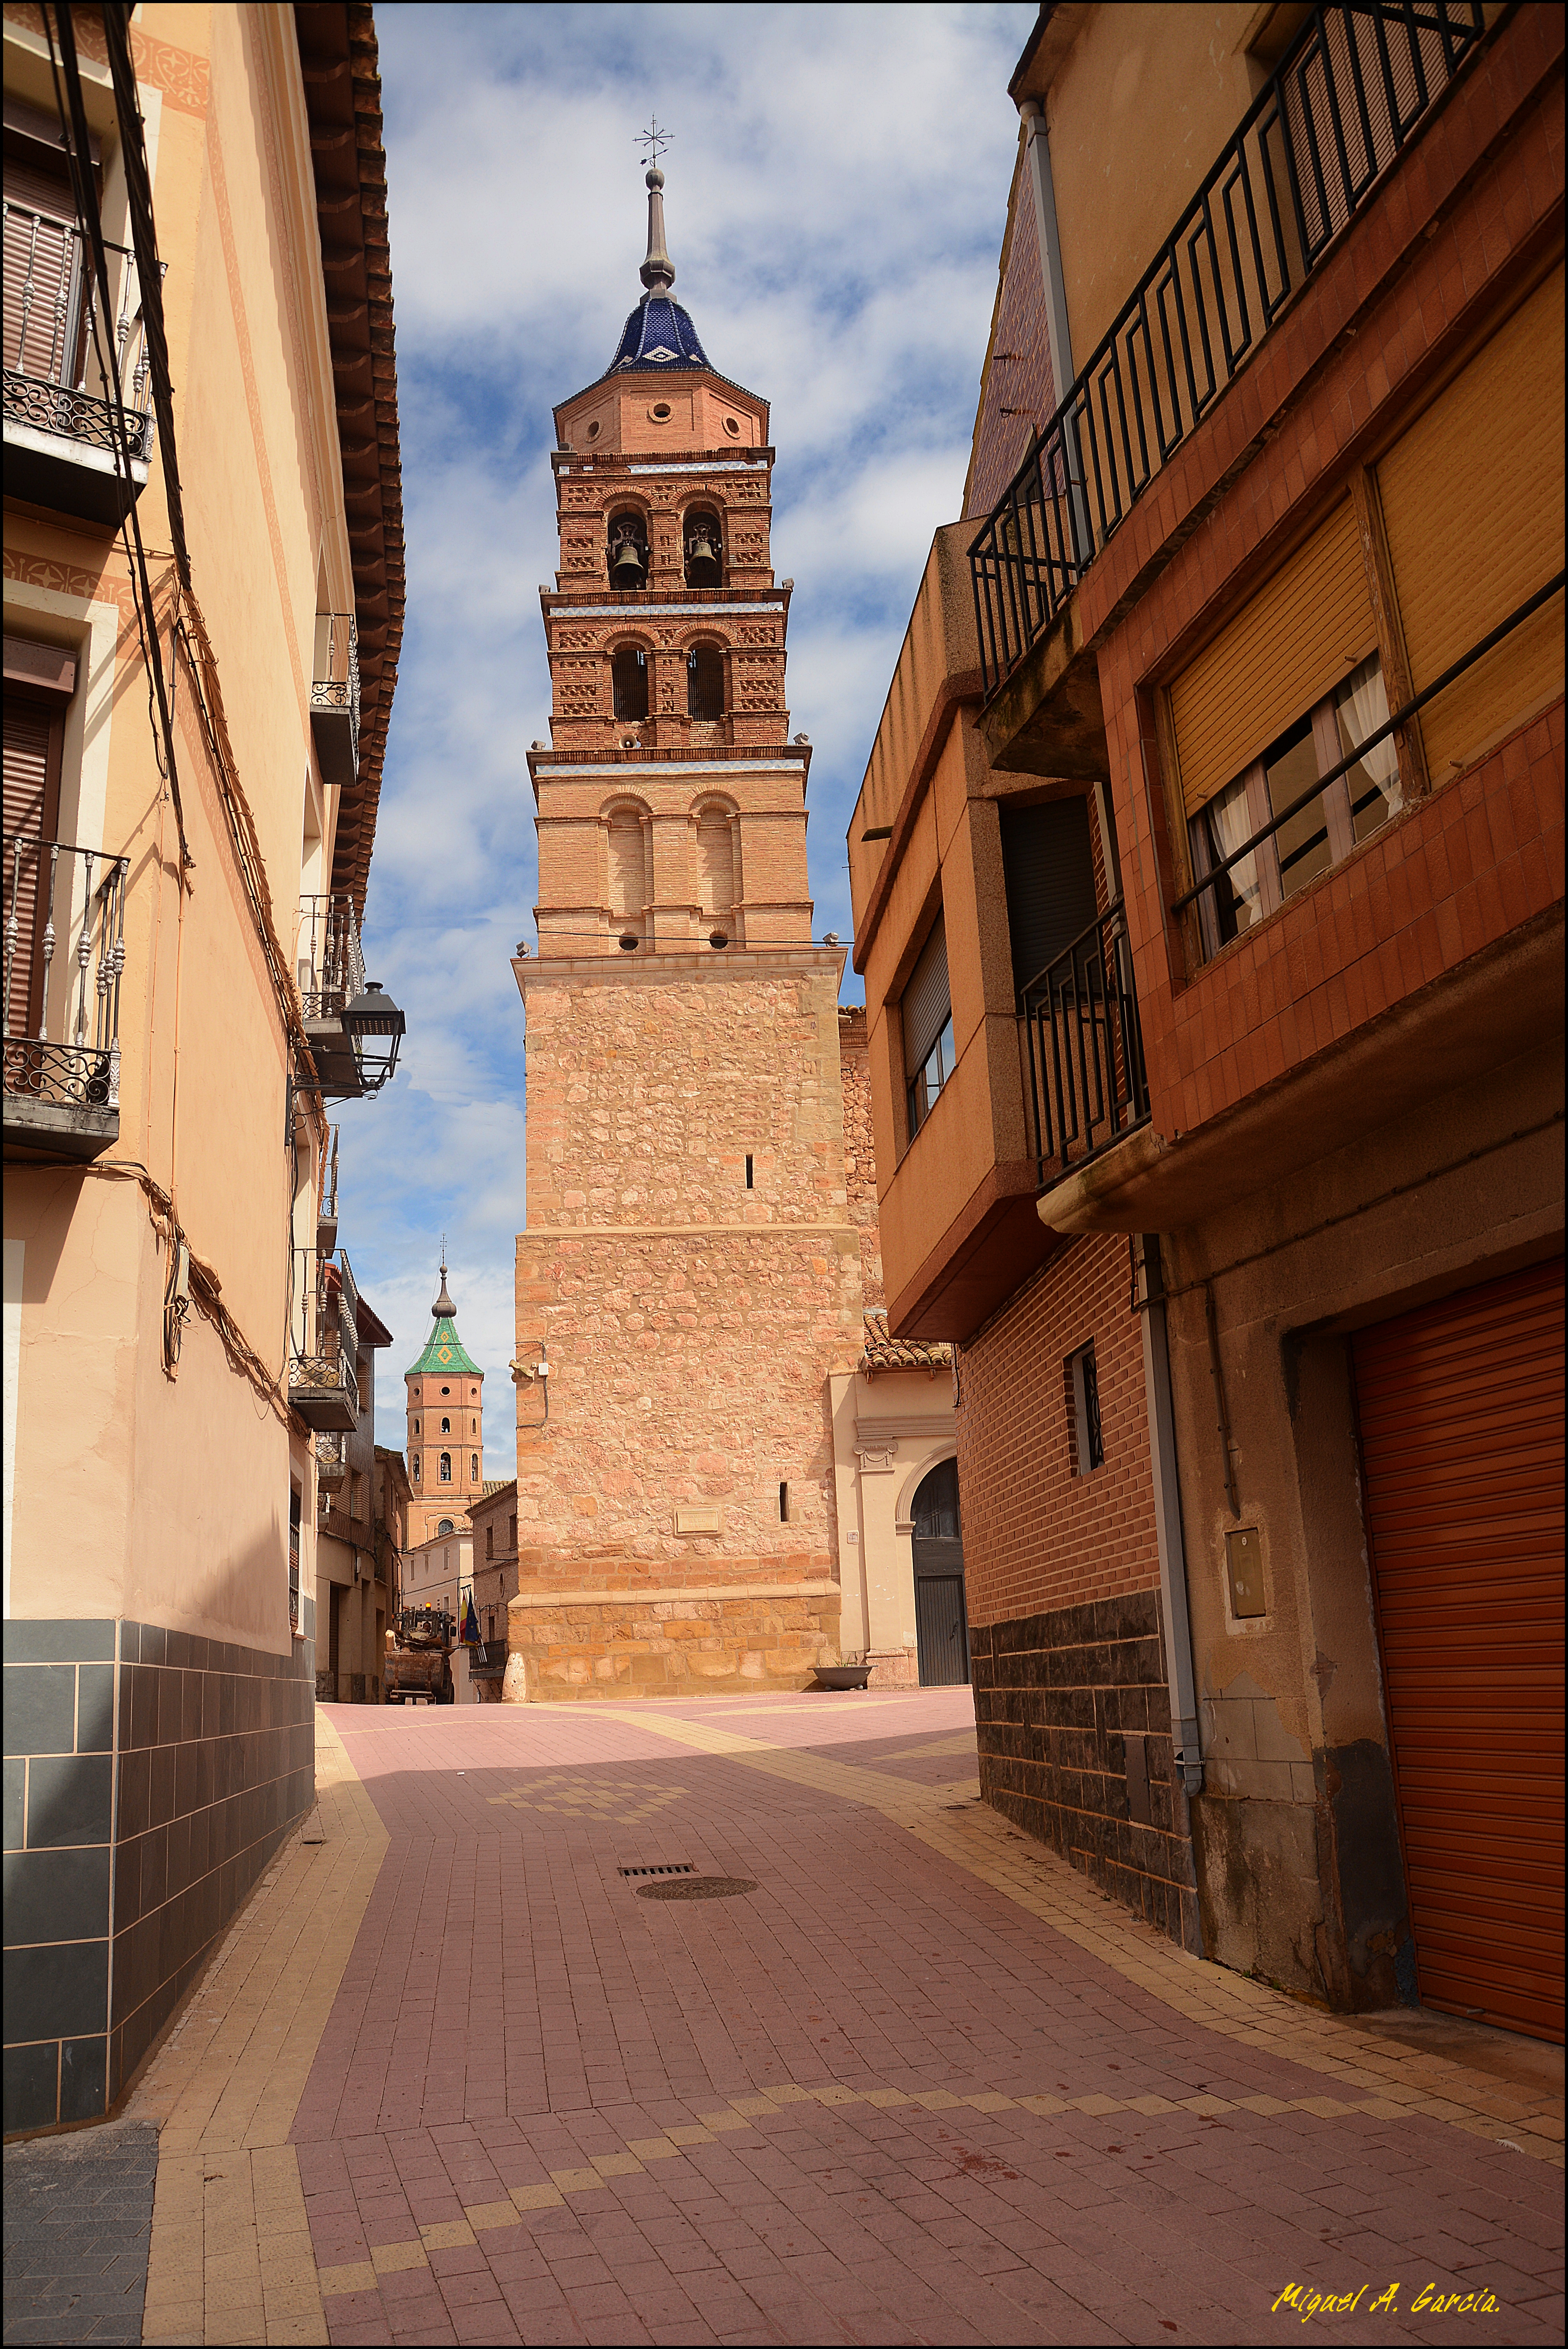
architecture, road, street, town, alley, city, downtown, landmark, facade, infrastructure, neighbourhood, urban area, ancient history, human settlement